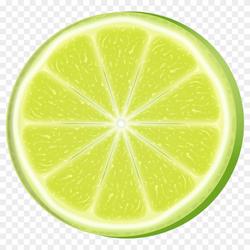
Label: Lemon